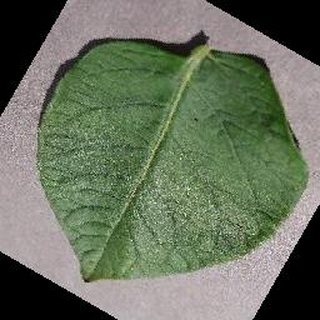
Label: healthy_potato